Noa Lindberg

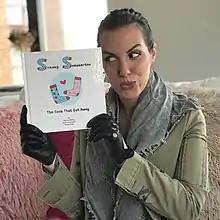
Lindberg, with her book Sneaky Sneakerton - The Sock That Got Away

Noa Lindberg (Hebrew: נועה לינדברג; born April 25) is an American actor, writer, producer, director, and author of Israeli and European descent. As an Actress, she is best known for the Automated Selfie stick video, produced by Thinkmodo to promote TV Series UnReal Season 2 on Lifetime. The video went viral within hours and immediately reached millions of views and shares. It was featured on The Today Show on NBC, Fox Business, Teen Vogue, Los Angeles Magazine, On Air with Ryan Seacrest, CBS Los Angeles, In Style Magazine, FHM, and major TV networks and Magazines overseas, in Europe and all over Asia, such as M6 TV & Golem13 in France, De Telegraaf in the Netherlands, Israel Hayom in Israel, Zee News TV in India.